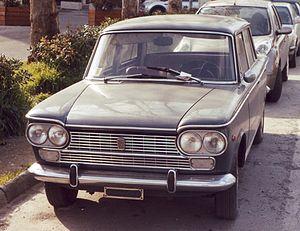
Fiat, acronyme de « Fabbrica Italiana Automobili Torino », est un constructeur automobile italien, basé au Lingotto à Turin. FIAT a été créée le 11 juillet 1899 au Palazzo Bricherasio par trente actionnaires, dont Giovanni Agnelli. Le constructeur a multiplié sa production par huit en cinq ans lors des années magiques de l'automobile italienne, devenant à lui seul le symbole du « miracle économique italien ».